Zamboanga City

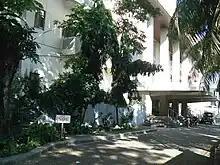
Zamboanga City Hall of Justice Building

The Zamboanga City Special Economic Zone Authority and Freeport (ZamboEcoZone), also known as the Zamboanga Freeport Authority (ZFA), was created by virtue of Republic Act 7903 in 1995.